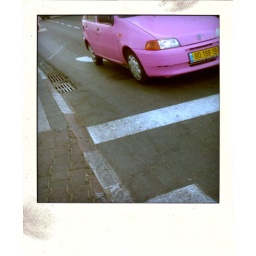
A pink fiat punto in Tel Aviv. The easiest way to transform a common car into a supercar !